Menen Asfaw

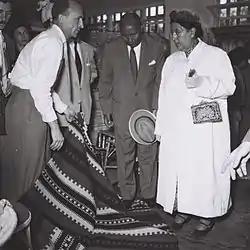
Empress Menen Asfaw on a private visit to Israel (6 May 1959)

The account given in the Autobiography of the Emperor, "My Life and Ethiopia's Progress", mentions no previous marriage or children of Empress Menen and no such order by Iyasu, but states only that at the age of 20, they were married by their own mutual consent, and describes her as "a woman without any malice whatsoever". When Tafari Makonnen became Emperor of Ethiopia as Haile Selassie I, Menen Asfaw was crowned as Empress at his side. Empress Menen had no children by Ras Leulseged.